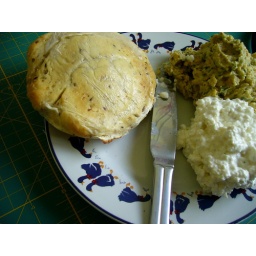
soulfood [on a vintage plate i once found in someones glass waste.]